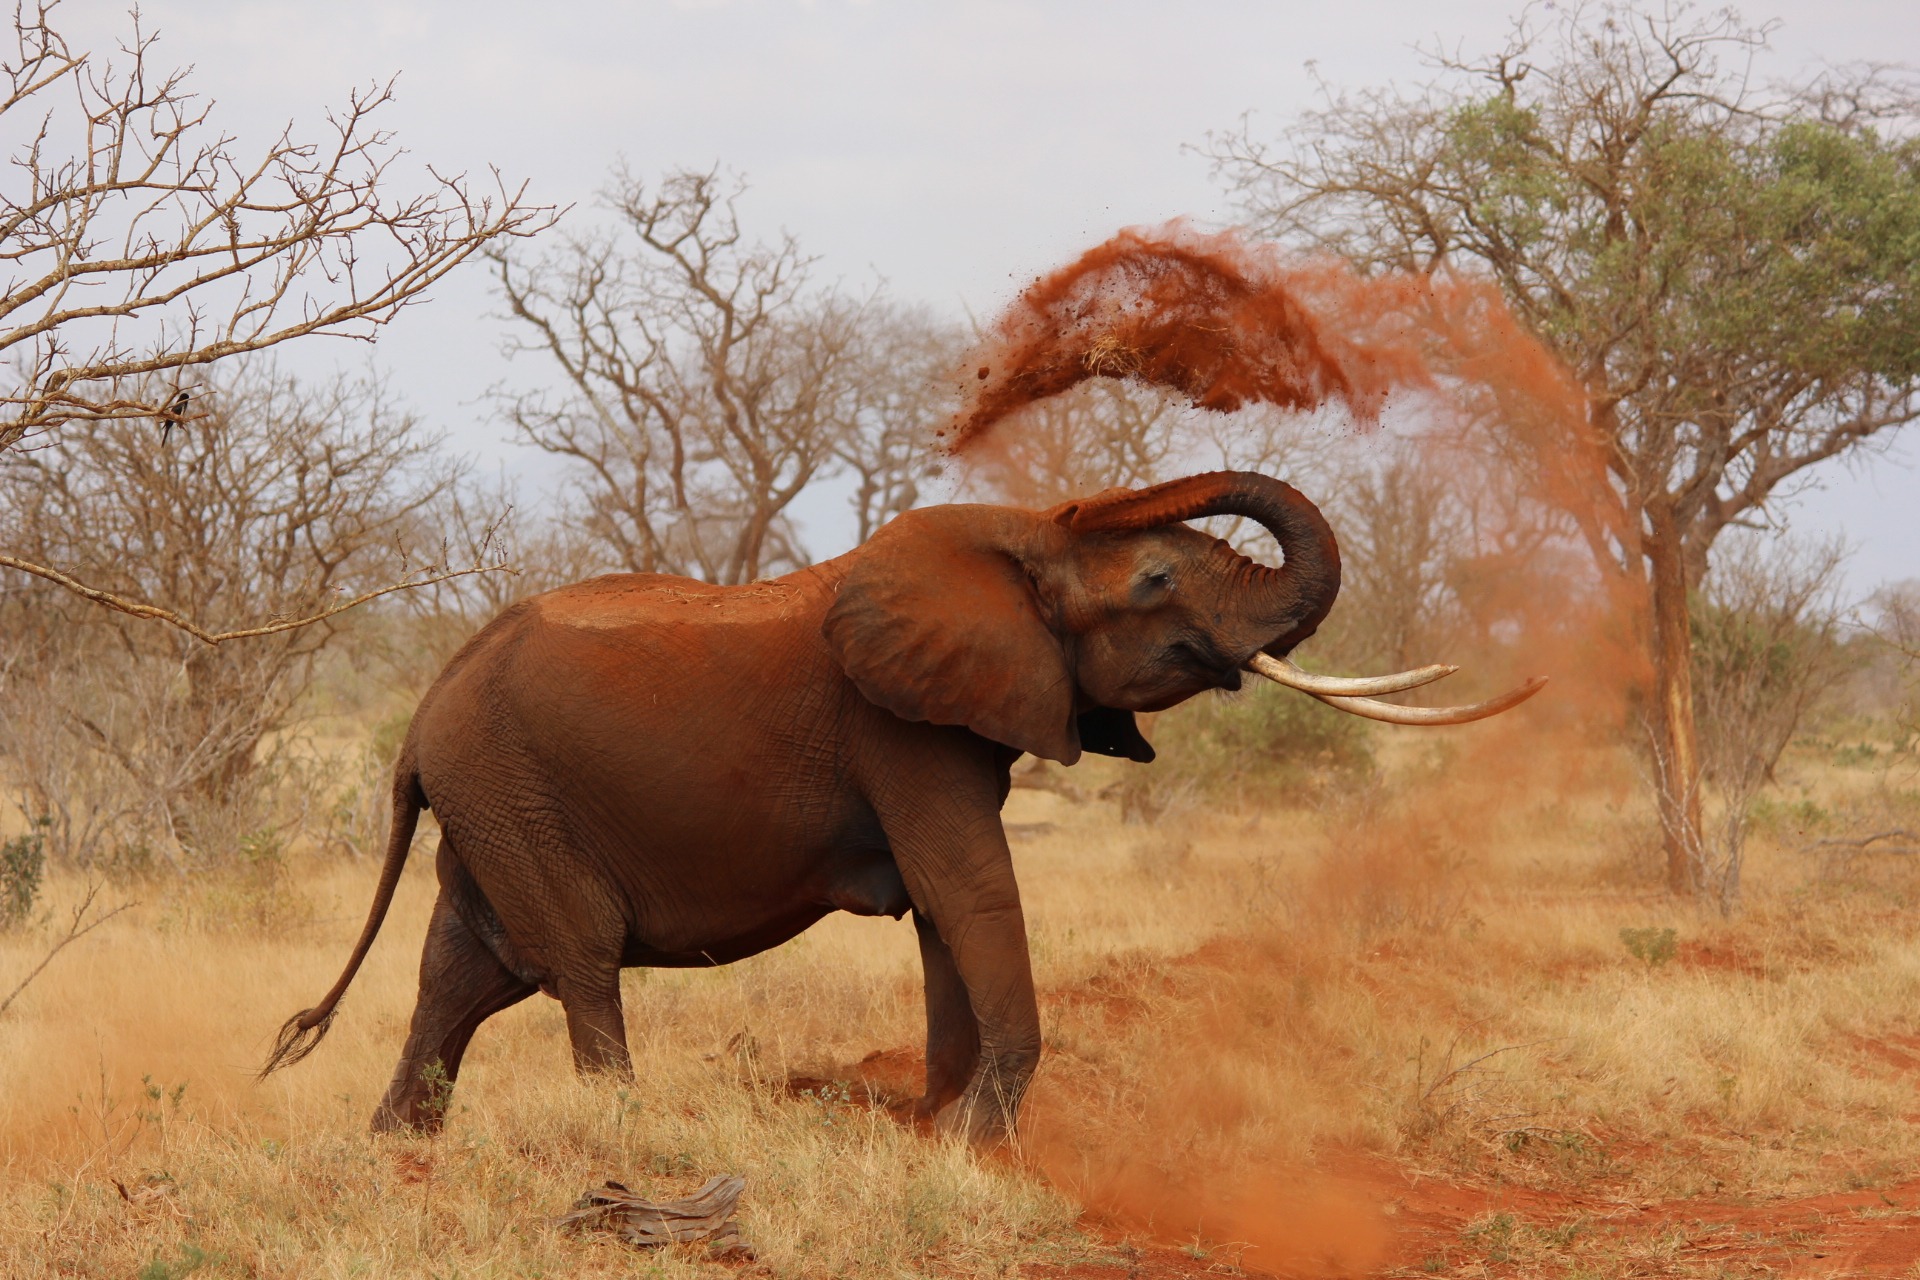
adventure, wildlife, africa, mammal, fauna, savanna, elephant, grassland, safari, kenya, indian elephant, african elephant, tsavo, elephants and mammoths